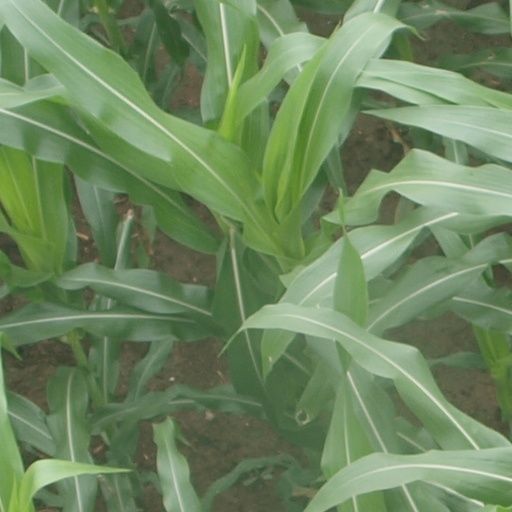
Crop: maize; corn